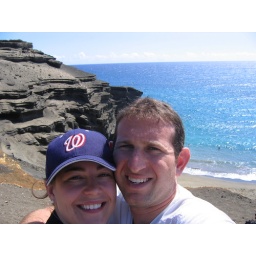
standing over the green sand beach